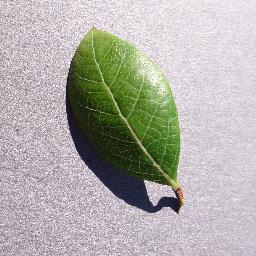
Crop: blueberry
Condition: healthy